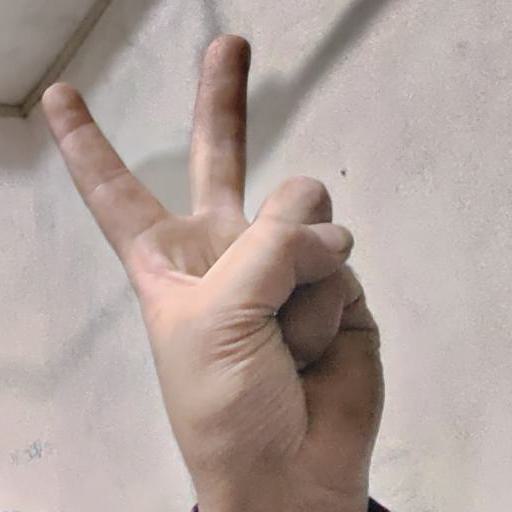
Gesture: peace